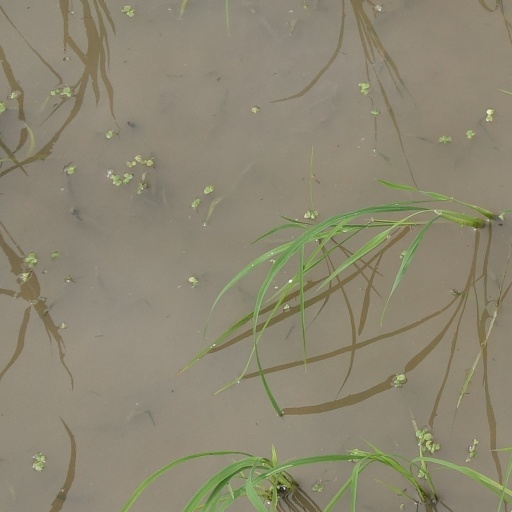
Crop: rice